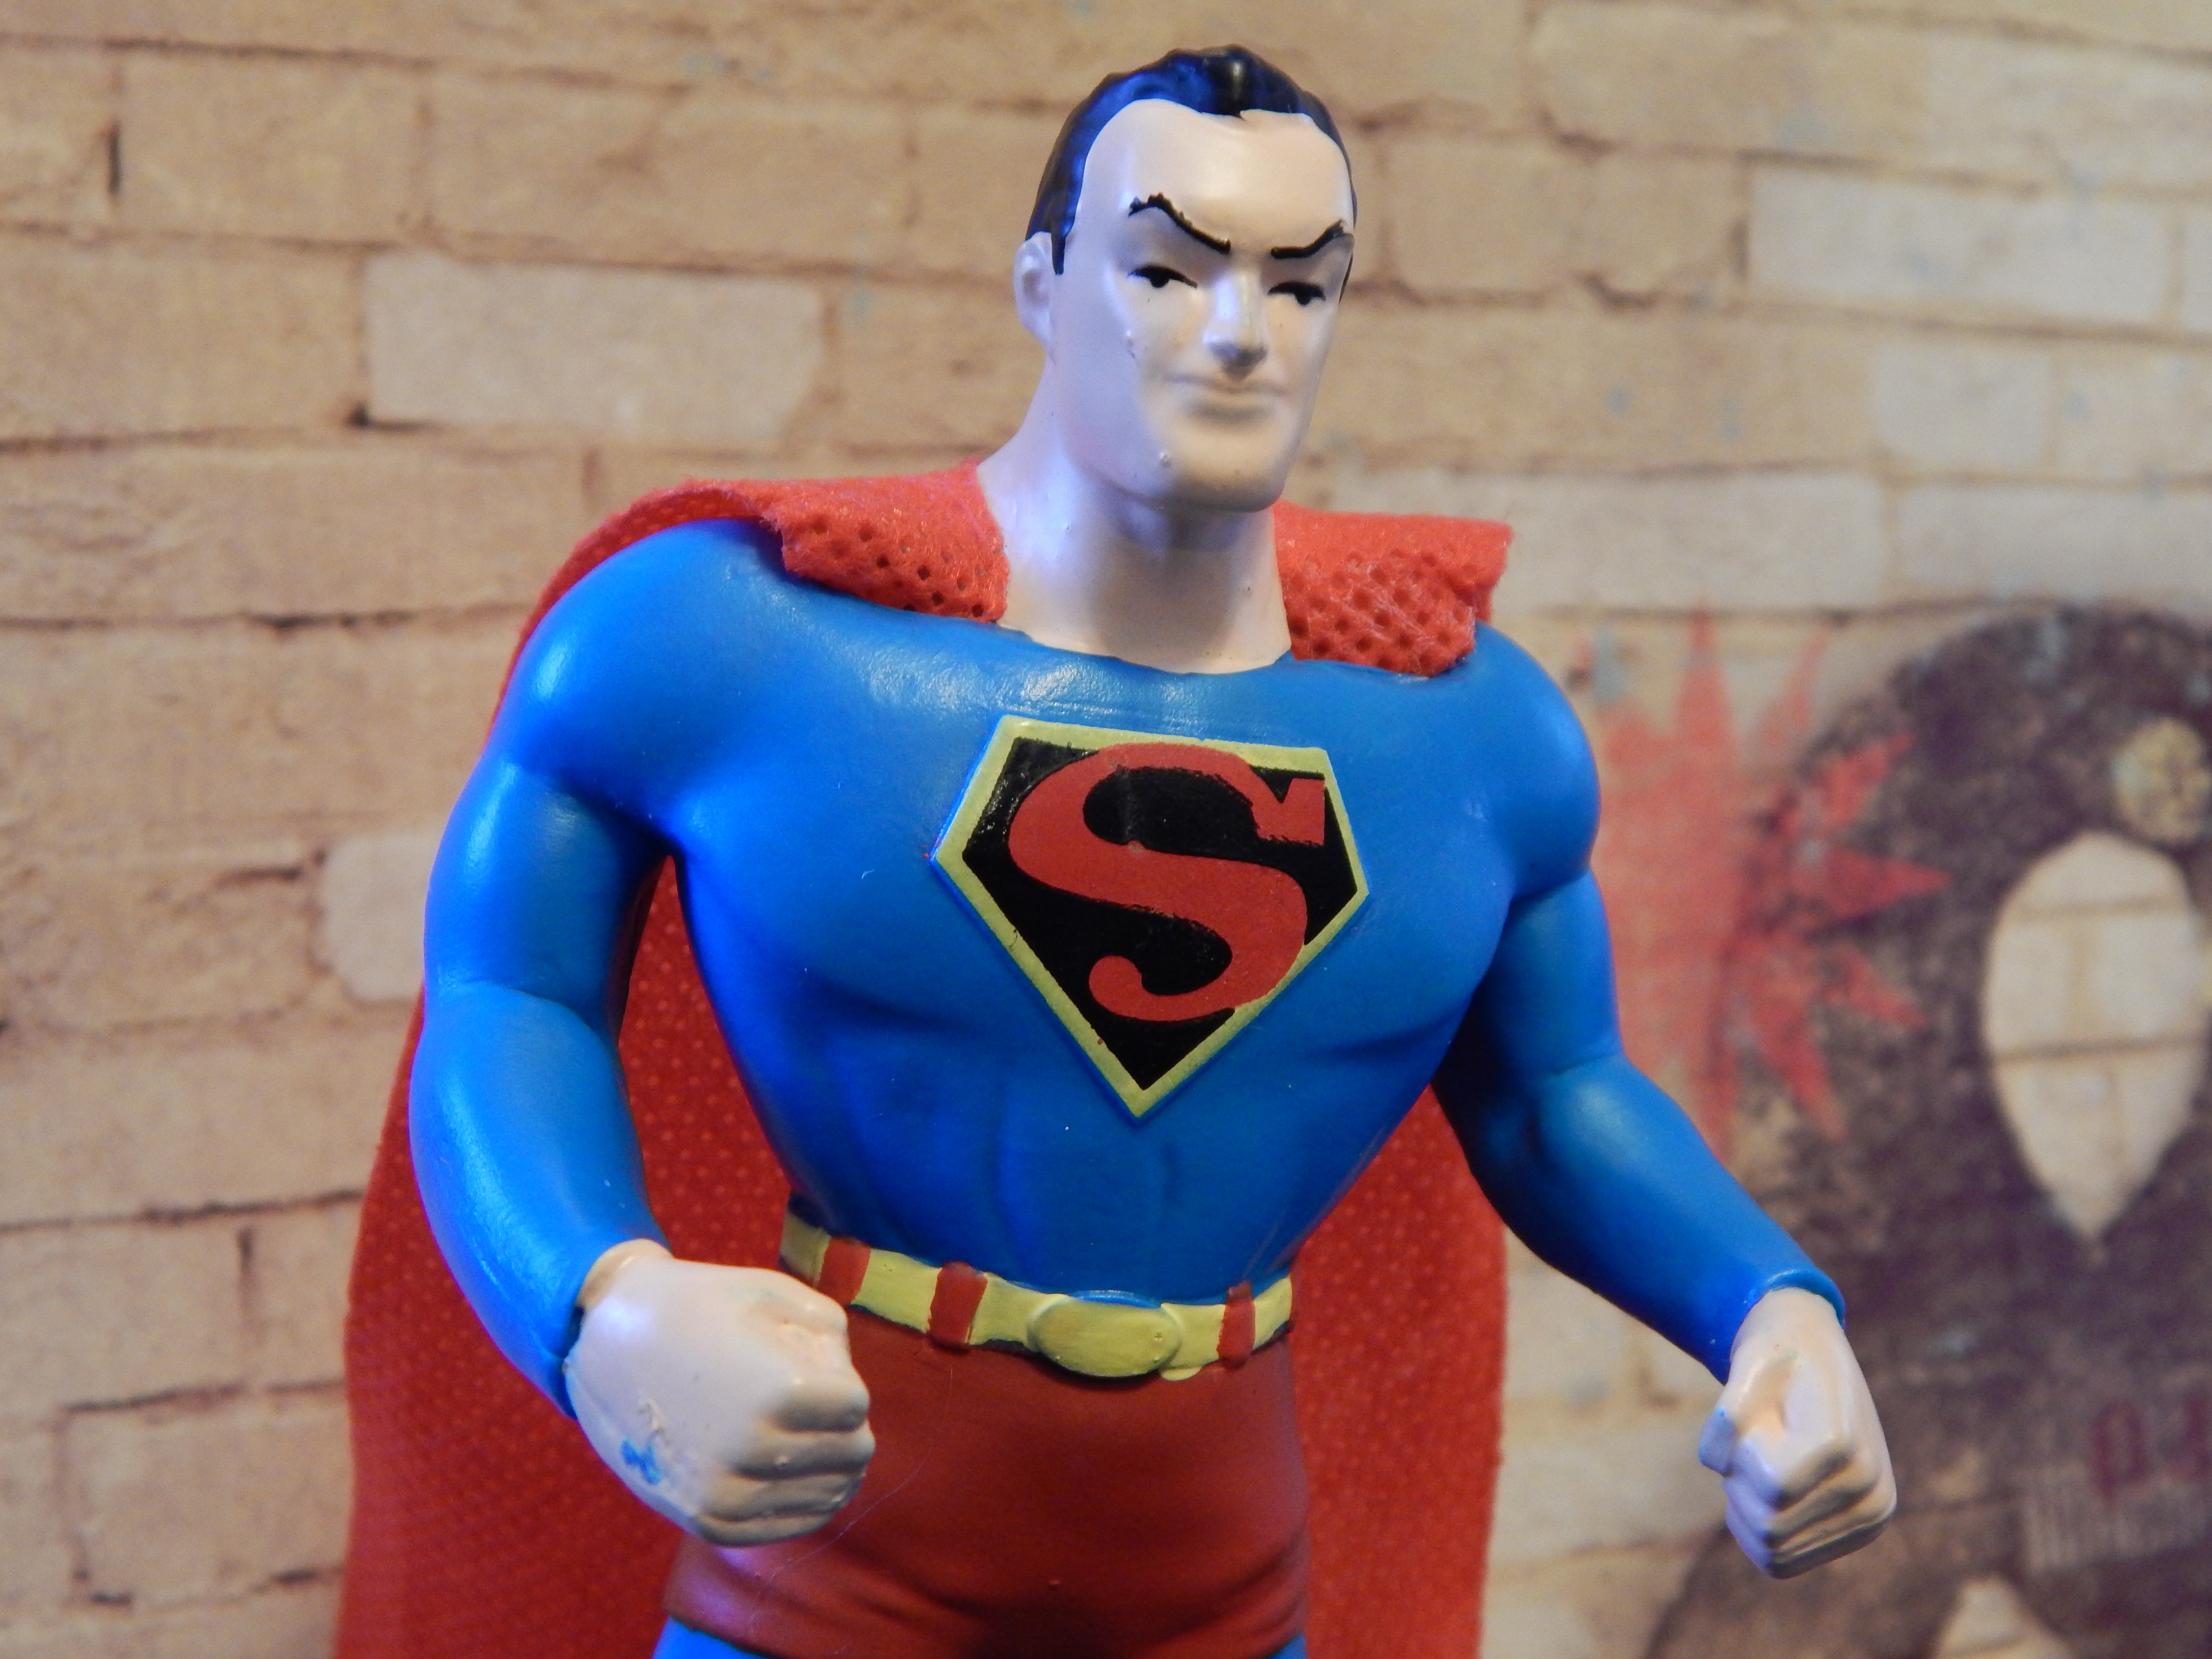
blue, toy, power, action figure, character, comic, protect, strength, cape, superman, rescue, cartoon, superhero, fictional character, caped